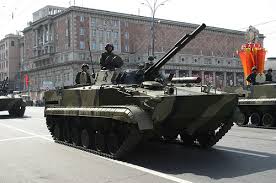
Label: BMD